Hezbollah

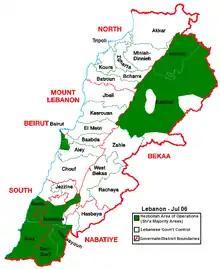

Funding of Hezbollah comes from the Iranian government, Lebanese business groups, private persons, businessmen, the Lebanese diaspora involved in African diamond exploration, other Islamic groups and countries, taxes paid by the Shia Lebanese, and crime. Hezbollah says that the main source of its income comes from its own investment portfolios and donations by Muslims.